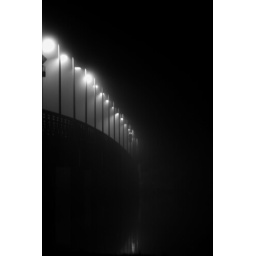
The bridge over White Rock to the dog park.